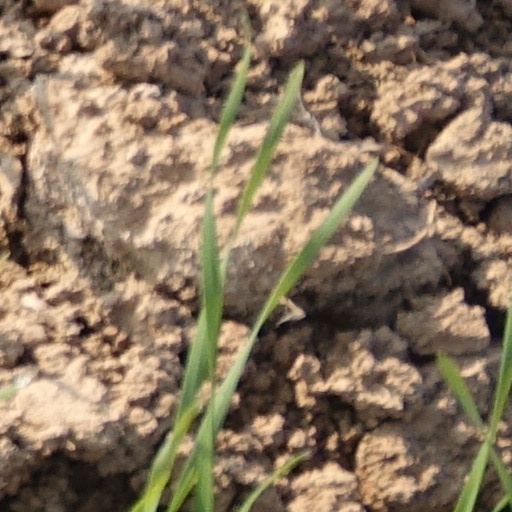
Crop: wheat